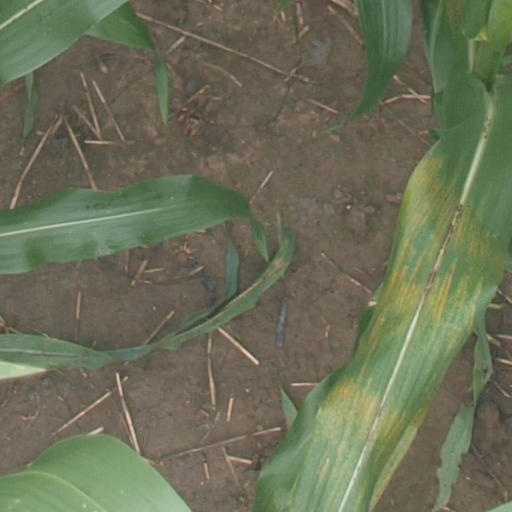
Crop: maize; corn